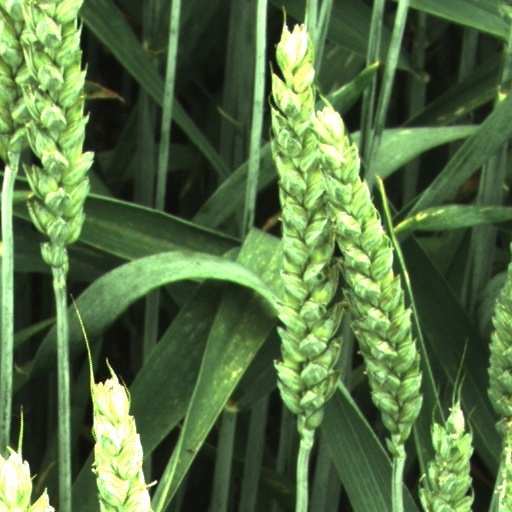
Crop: wheat